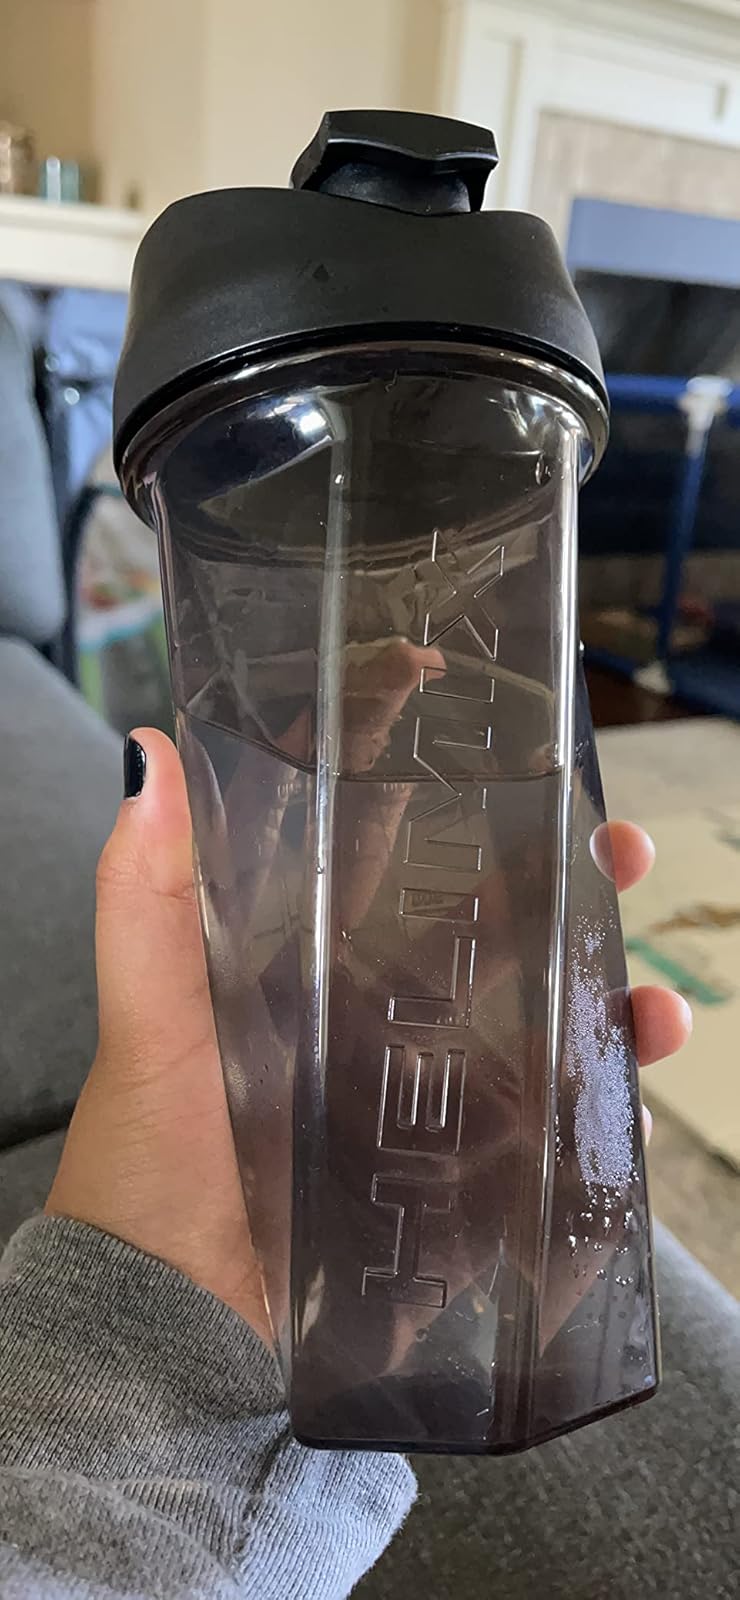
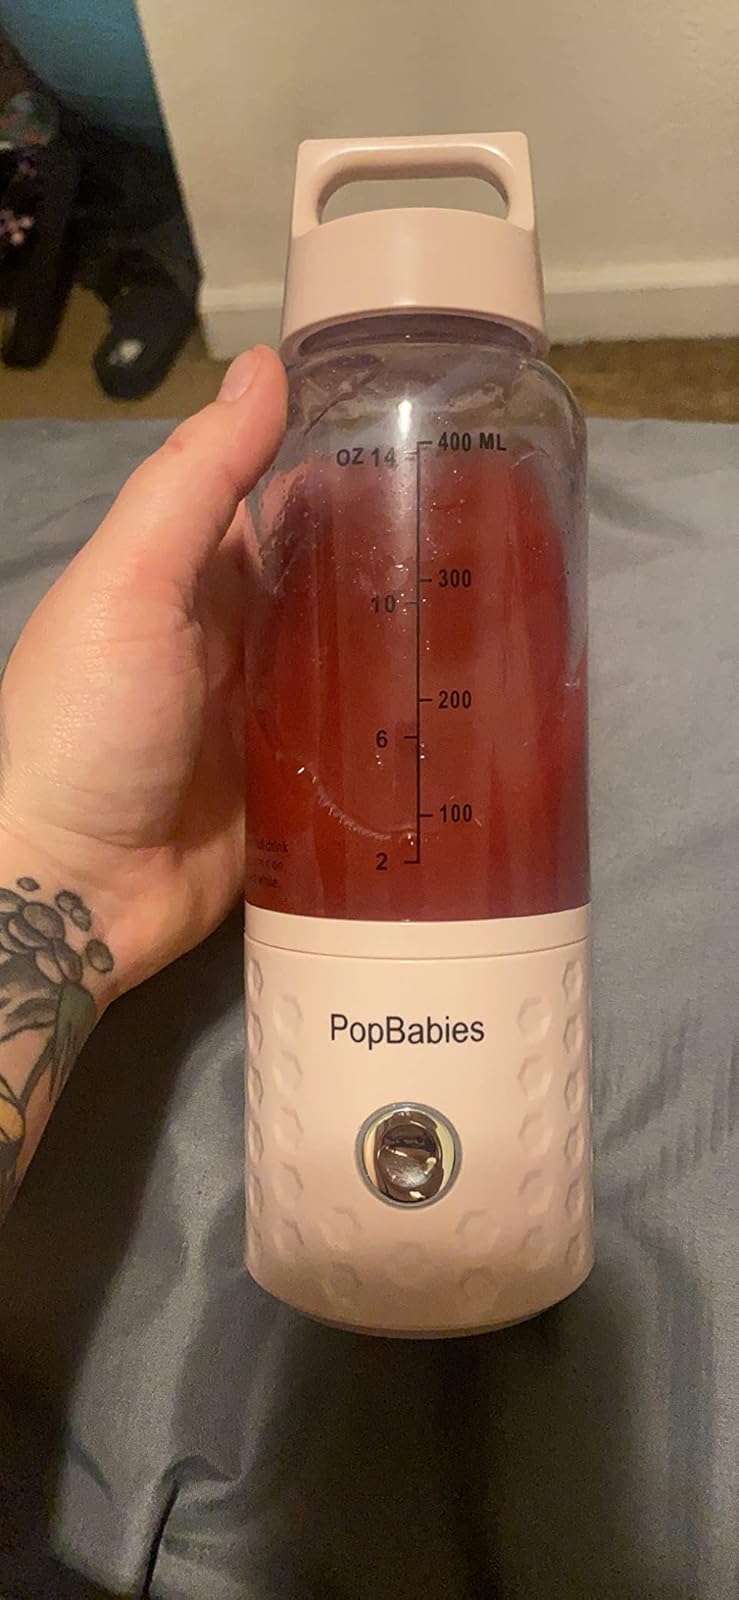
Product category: items_blender
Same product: no